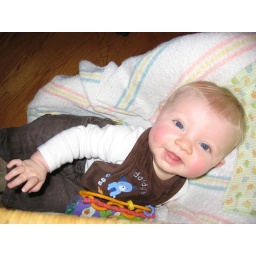
Being squirmy in his car seat